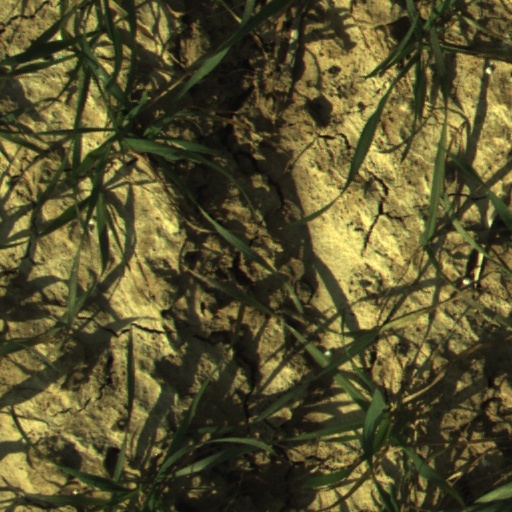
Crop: wheat